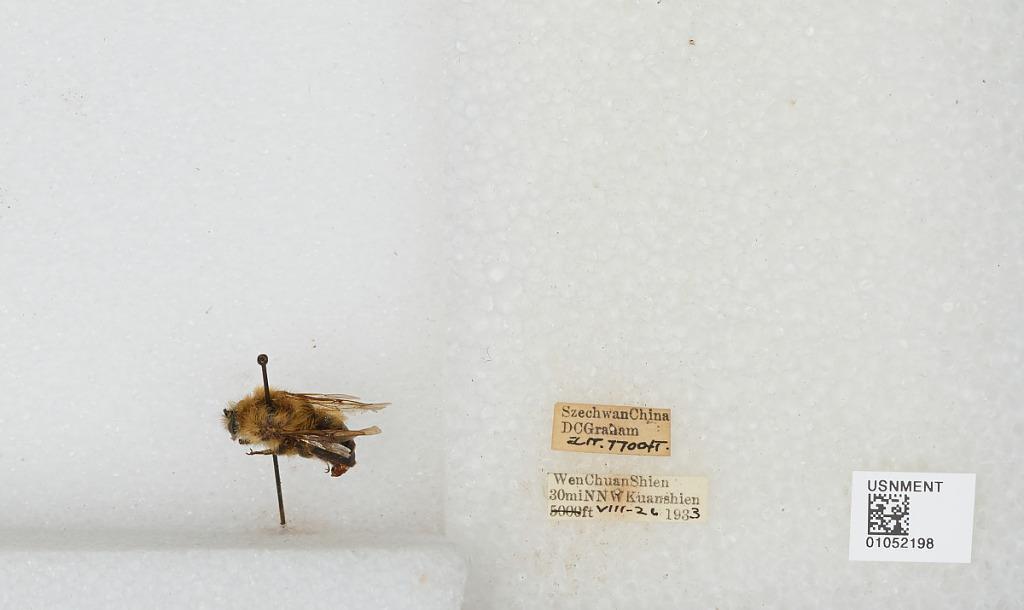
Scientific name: Bombus sp.
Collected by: D. Graham
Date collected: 1933-8-26
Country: China
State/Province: Sichuan
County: Wenchuan Xian
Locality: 30 Miles NNW of Kuanshien